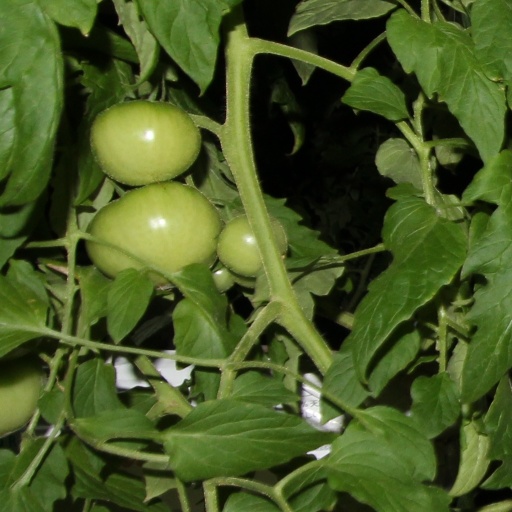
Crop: tomato